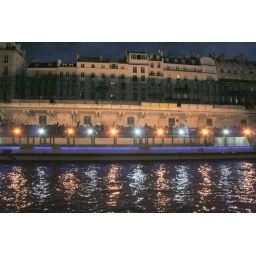
Water, boat, people on boat, lit people on sidewalk behind boat, road above sidewalk, buildings behind road.